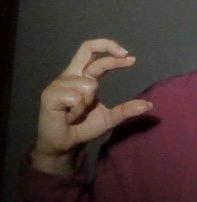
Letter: thal